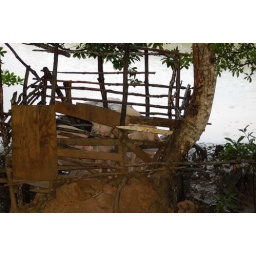
Self-cleaning pig pen over river